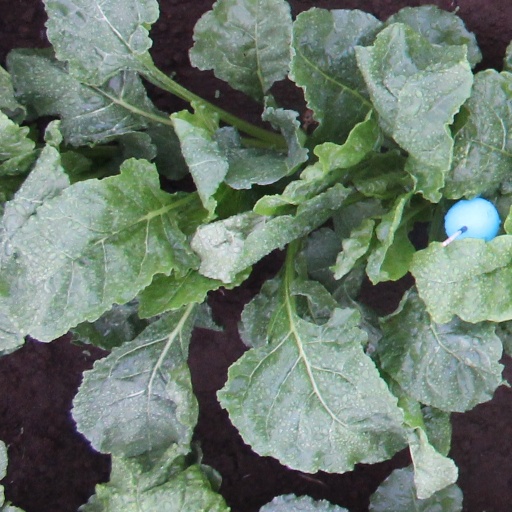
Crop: sugar beet